Jadavpur University

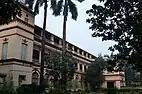
Aurobindo Bhavan

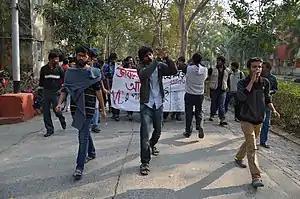
Students rally against the vice-chancellor during the 2014 Jadavpur University protests

The 6 Acres sports complex have Badminton court, Tennis court, Kabaddi court and playground for other organising sports like cricket and football.